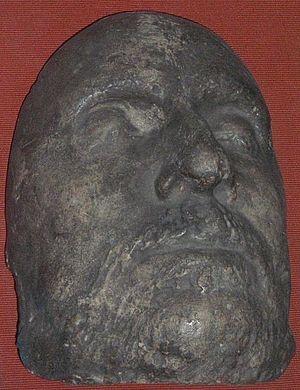
Un masque mortuaire ou masque de mort est un masque moulé sur le visage d'une personne morte récemment. L'objet permet la conservation d'un portrait fidèle en trois dimensions au-delà du court laps de temps qui laisse le cadavre intact.
Le masque, destiné à dissimuler, représenter ou imiter un visage, assure de nombreuses fonctions, variables selon les lieux et l'époque. Simple divertissement ou associé à un rite, œuvre d'art ou produit normalisé, il se retrouve sur tous les continents. Il est tantôt associé à des festivités, tantôt à une fonction. Il peut aussi représenter des animaux tels que le chat représentant dans certains pays l'indépendance.